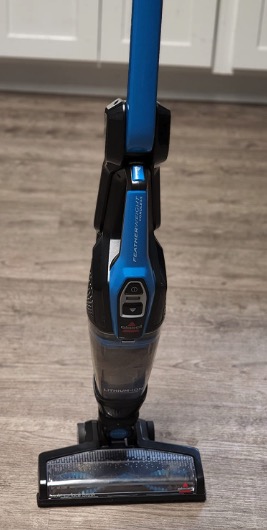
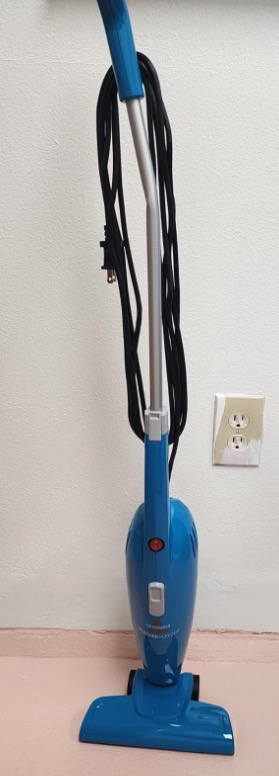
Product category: items_vacuum
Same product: no